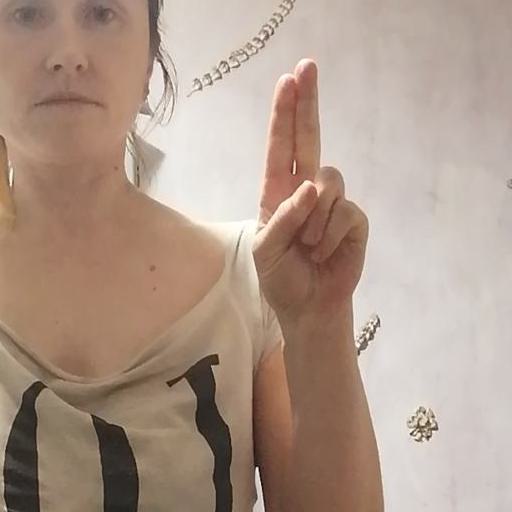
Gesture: two_up